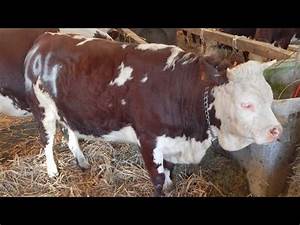
Label: mucca